List of birds of North America

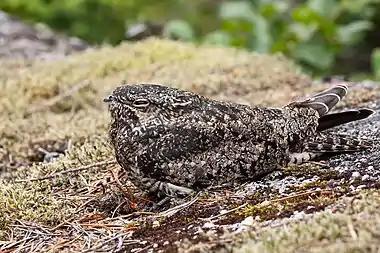
Common nighthawk

Order: CaprimulgiformesFamily: Caprimulgidae